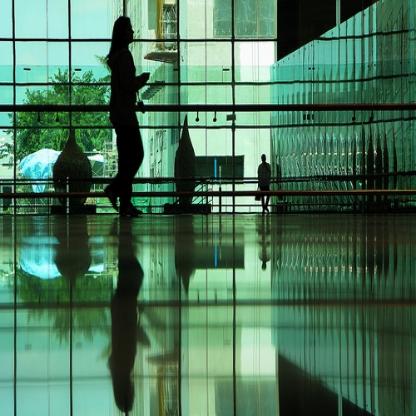
Scene: Indoor